Kazimierz Deyna

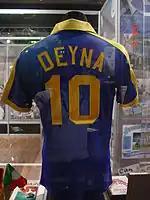
The jersey that Deyna wore during his run on San Diego Sockers

Deyna appeared in the 1981 film "Escape to Victory" as Paul Wolcheck. In the same year, he emigrated to the United States, where he signed with the San Diego Sockers of the North American Soccer League in January 1981. During the next seven years, he played four NASL outdoor seasons, one NASL indoor season and five Major Indoor Soccer League seasons with the Sockers, winning five championships. The Sockers released him in June 1987. He was a 1983 NASL Second Team All Star.